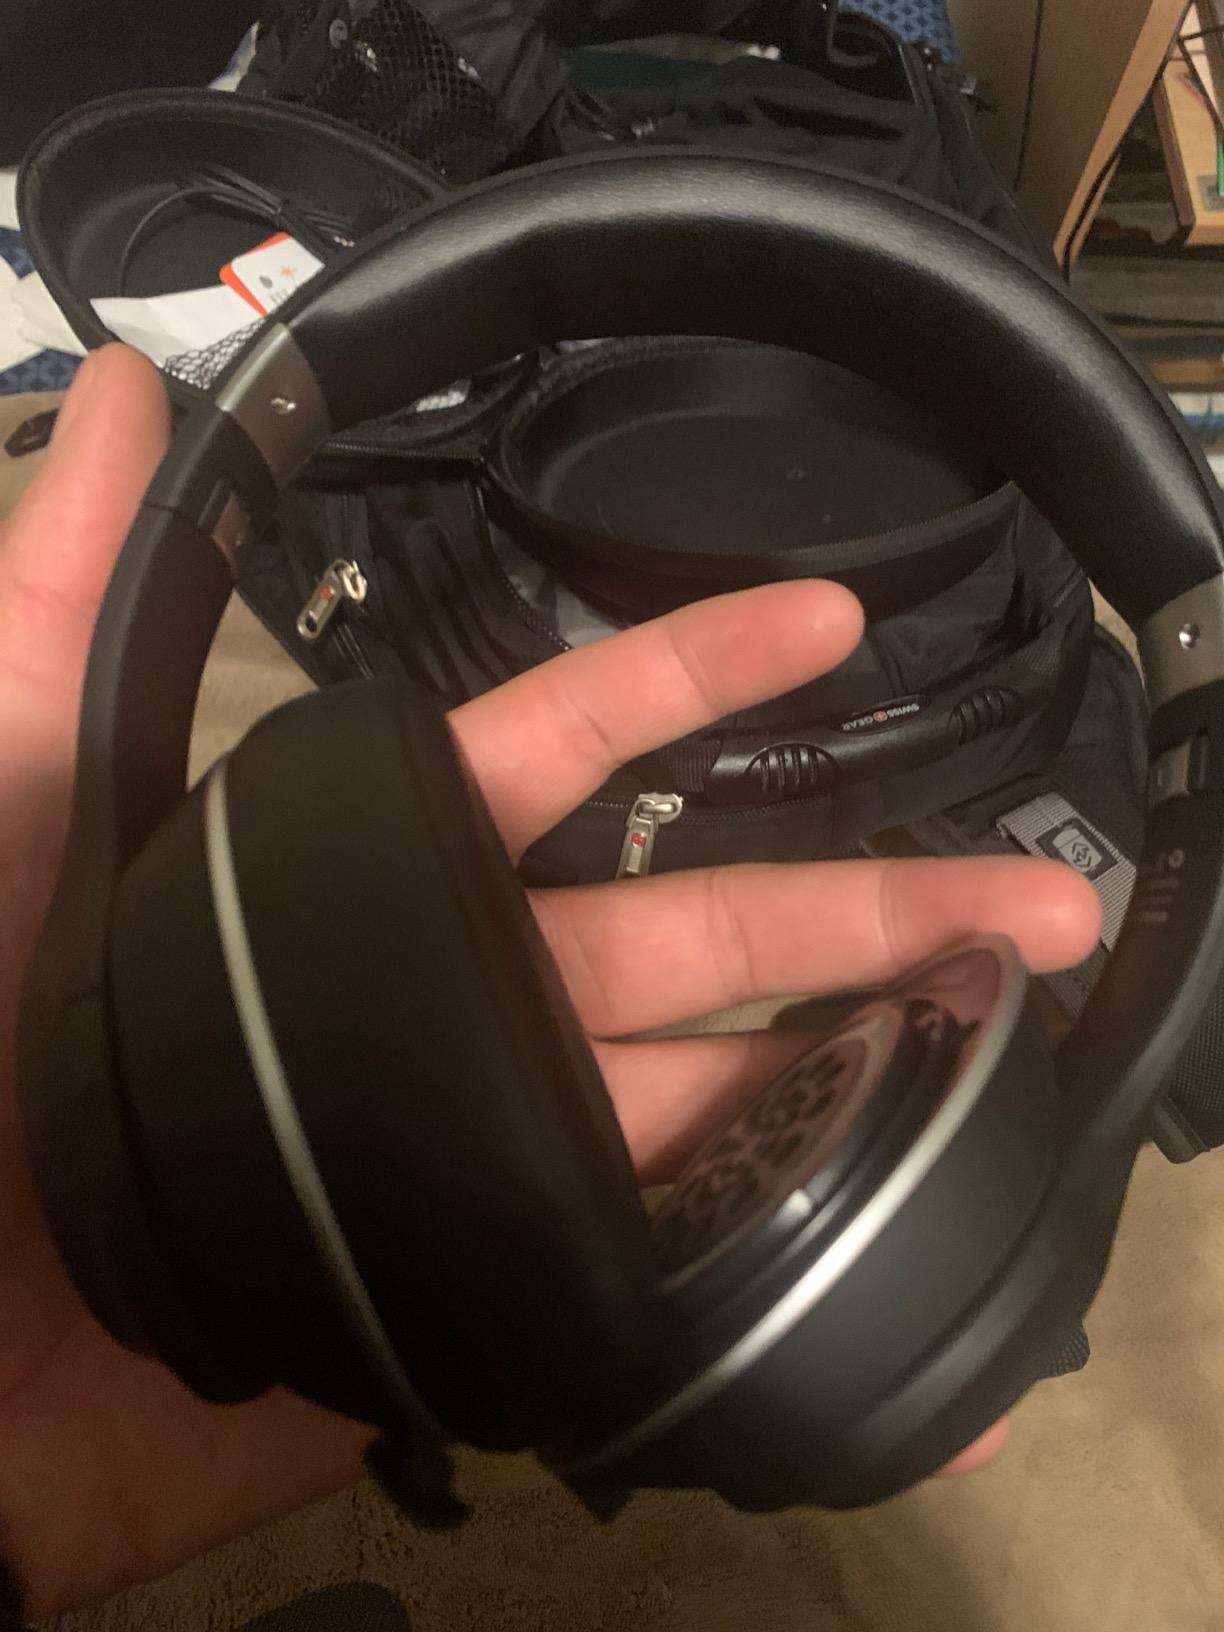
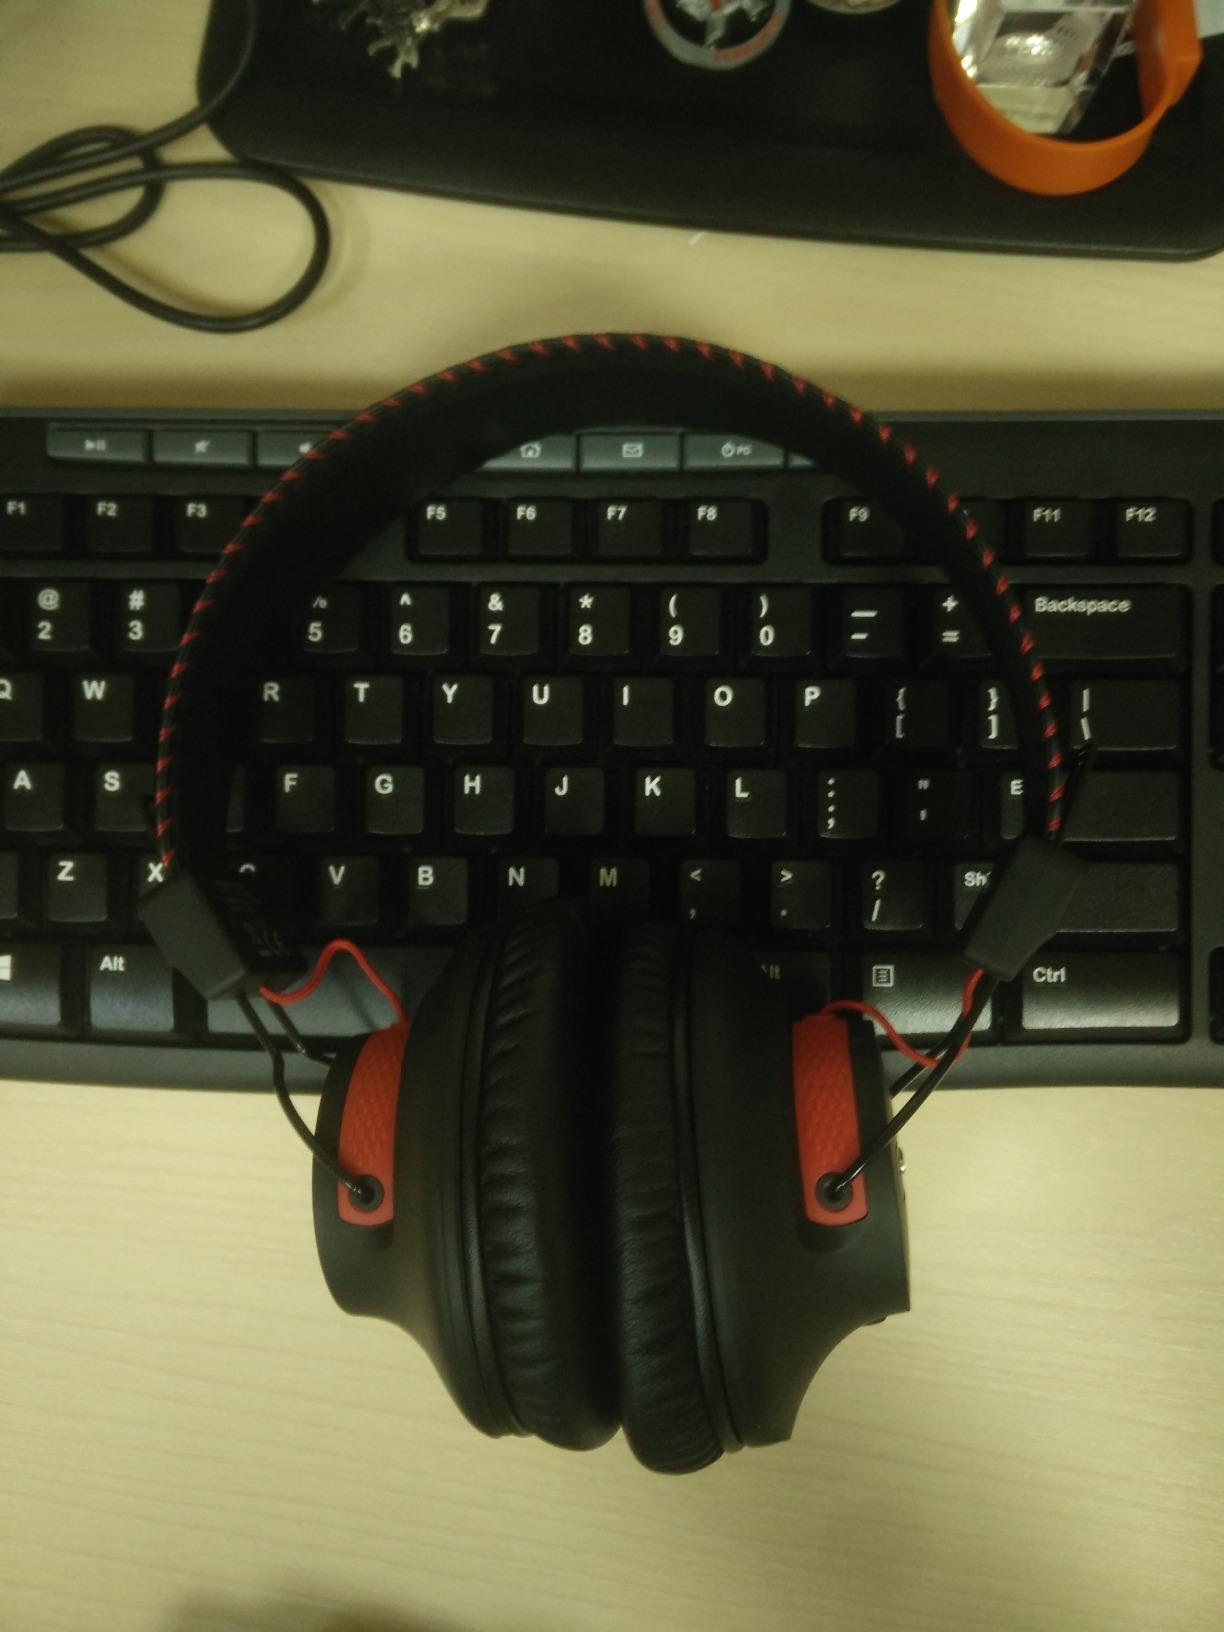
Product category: headphones
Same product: no